Country dance

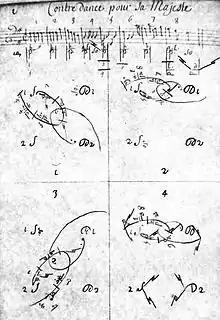
Lorin's contradanse choreography, one of the earliest western dance notations

A country dance is any of a very large number of social dances of a type that originated in England in the British Isles; it is the repeated execution of a predefined sequence of figures, carefully designed to fit a fixed length of music, performed by a group of people, usually in couples, in one or more sets. The figures involve interaction with your partner and/or with other dancers, usually with a progression so that you dance with everyone in your set. It is common in modern times to have a "caller" who teaches the dance and then calls the figures as you dance. Country dances are done in many different styles.